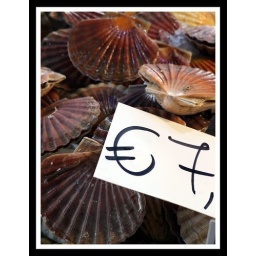
The Rialto daily market is abundant in fresh fish, fruit and veggies.